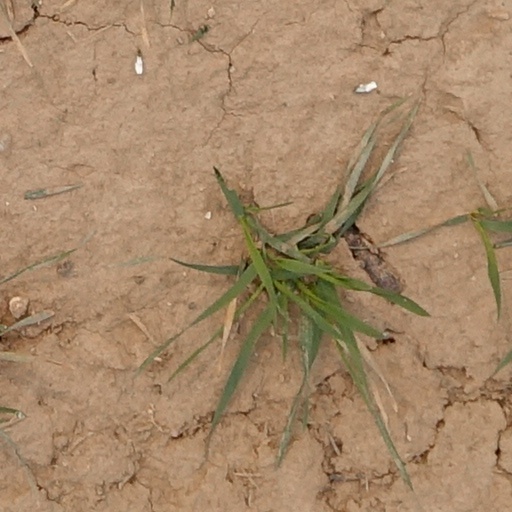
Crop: wheat